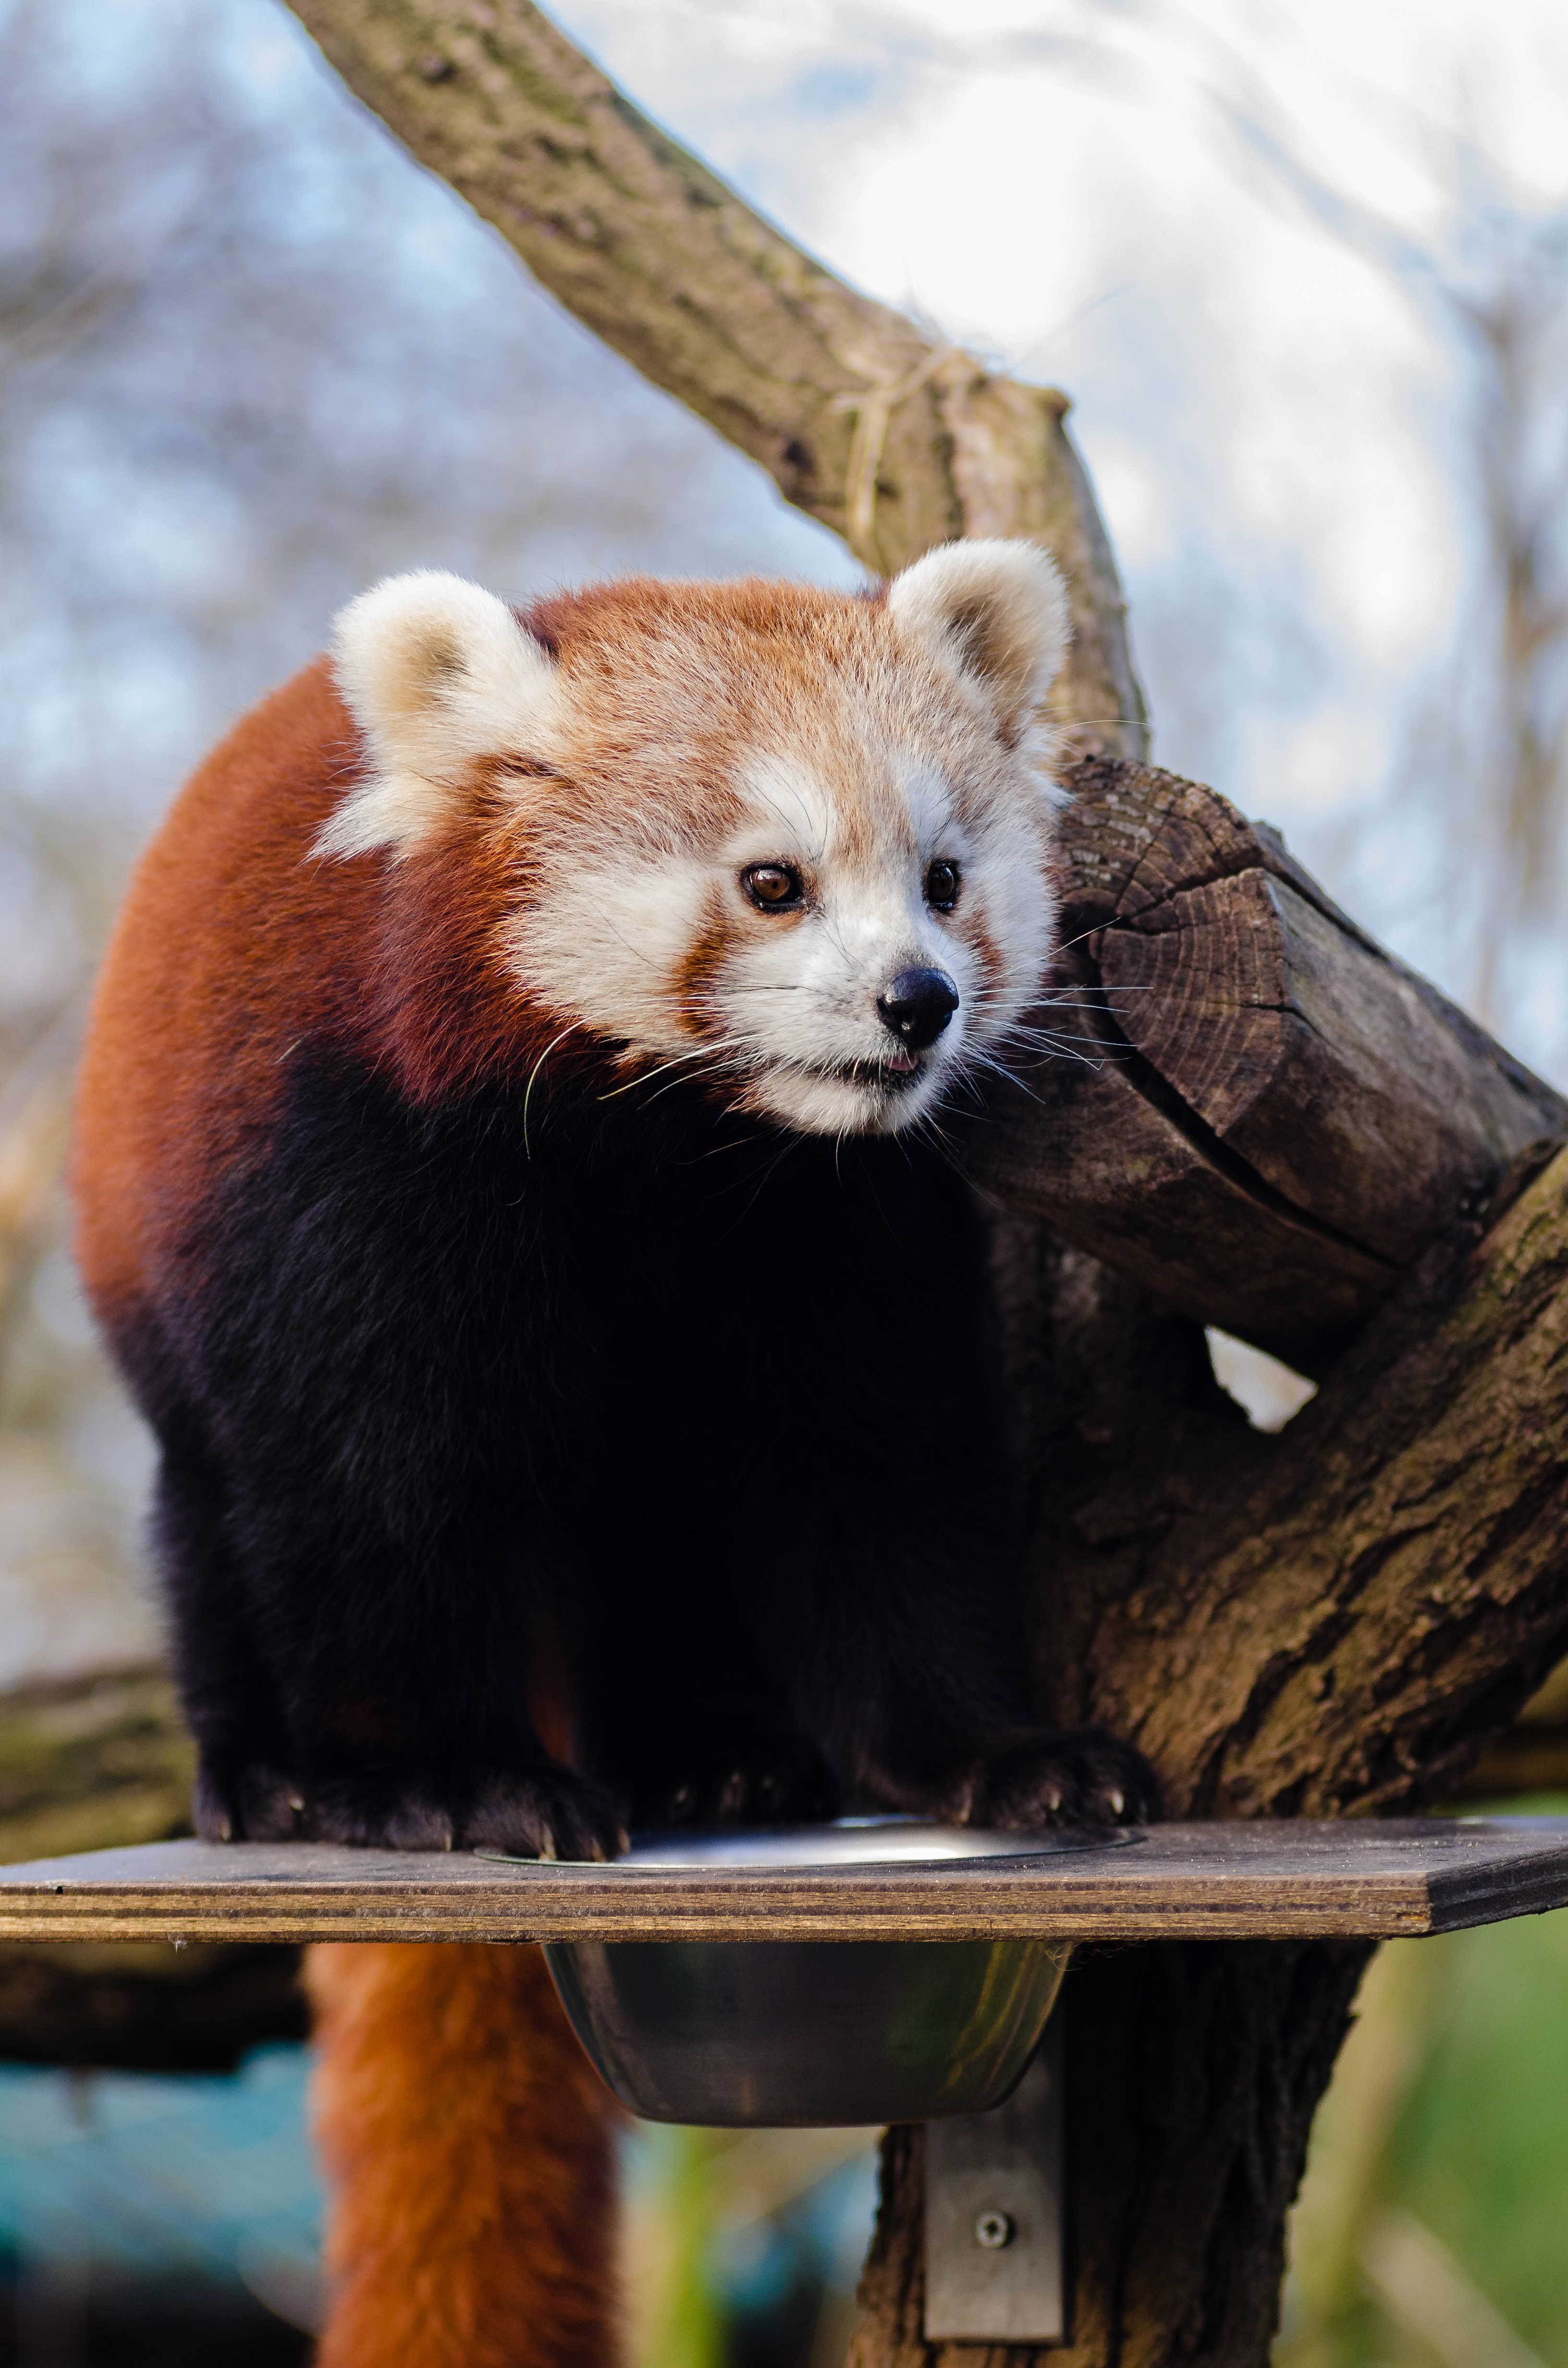
tree, nature, cold, winter, bokeh, vintage, sweet, feet, animal, cute, female, bear, wildlife, zoo, fur, orange, young, green, high, red, foot, mammal, nikon, fauna, red panda, panda, 2015, face, nose, paw, tail, animals, ears, endangered, vertebrate, germany, deutschland, natur, paws, tier, iso, fell, gesicht, baum, adorable, bamboo, d7000, roter, kleiner, niedlich, sues, suess, species, bedrohte, tierart, tierpark, weiblich, jungtier, jung, ohren, schwanz, nase, bedroht, ailurus, fulgens, mozilla, firefox, wochenende, weekend, kalt, gr n, s s